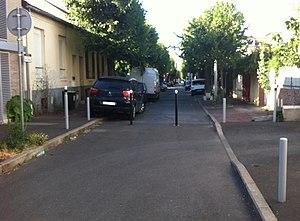
Impasse traversante dans le rue Henri Kleynhoff entre Arcueil et Gentilly (94).
Une impasse traversante, aussi appelée impasse avec issue piétonne et cycliste, est une rue qui peut être traversée sur toute sa longueur par les piétons et les cyclistes mais pas par les véhicules motorisés. Pour ces derniers, il s'agit d'une impasse. Les véhicules motorisés peuvent y entrer par un des côtés mais doivent y sortir du même côté. Sa formulation la plus basique consiste en deux potelets installés au milieu de la chaussée. Il s'agit d'un type d'aménagement destiné à apaiser la circulation et favoriser les mobilités actives qui est commun aux Pays-Bas.